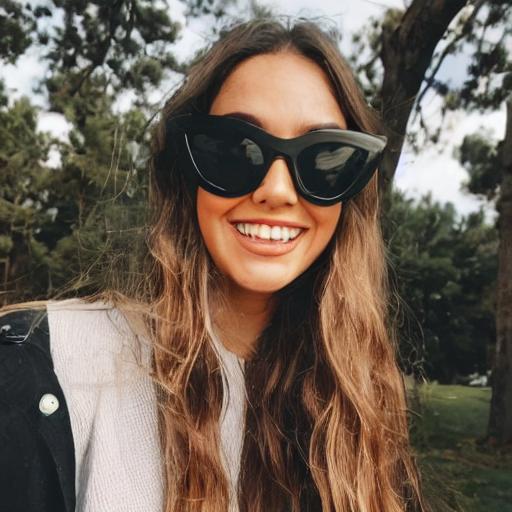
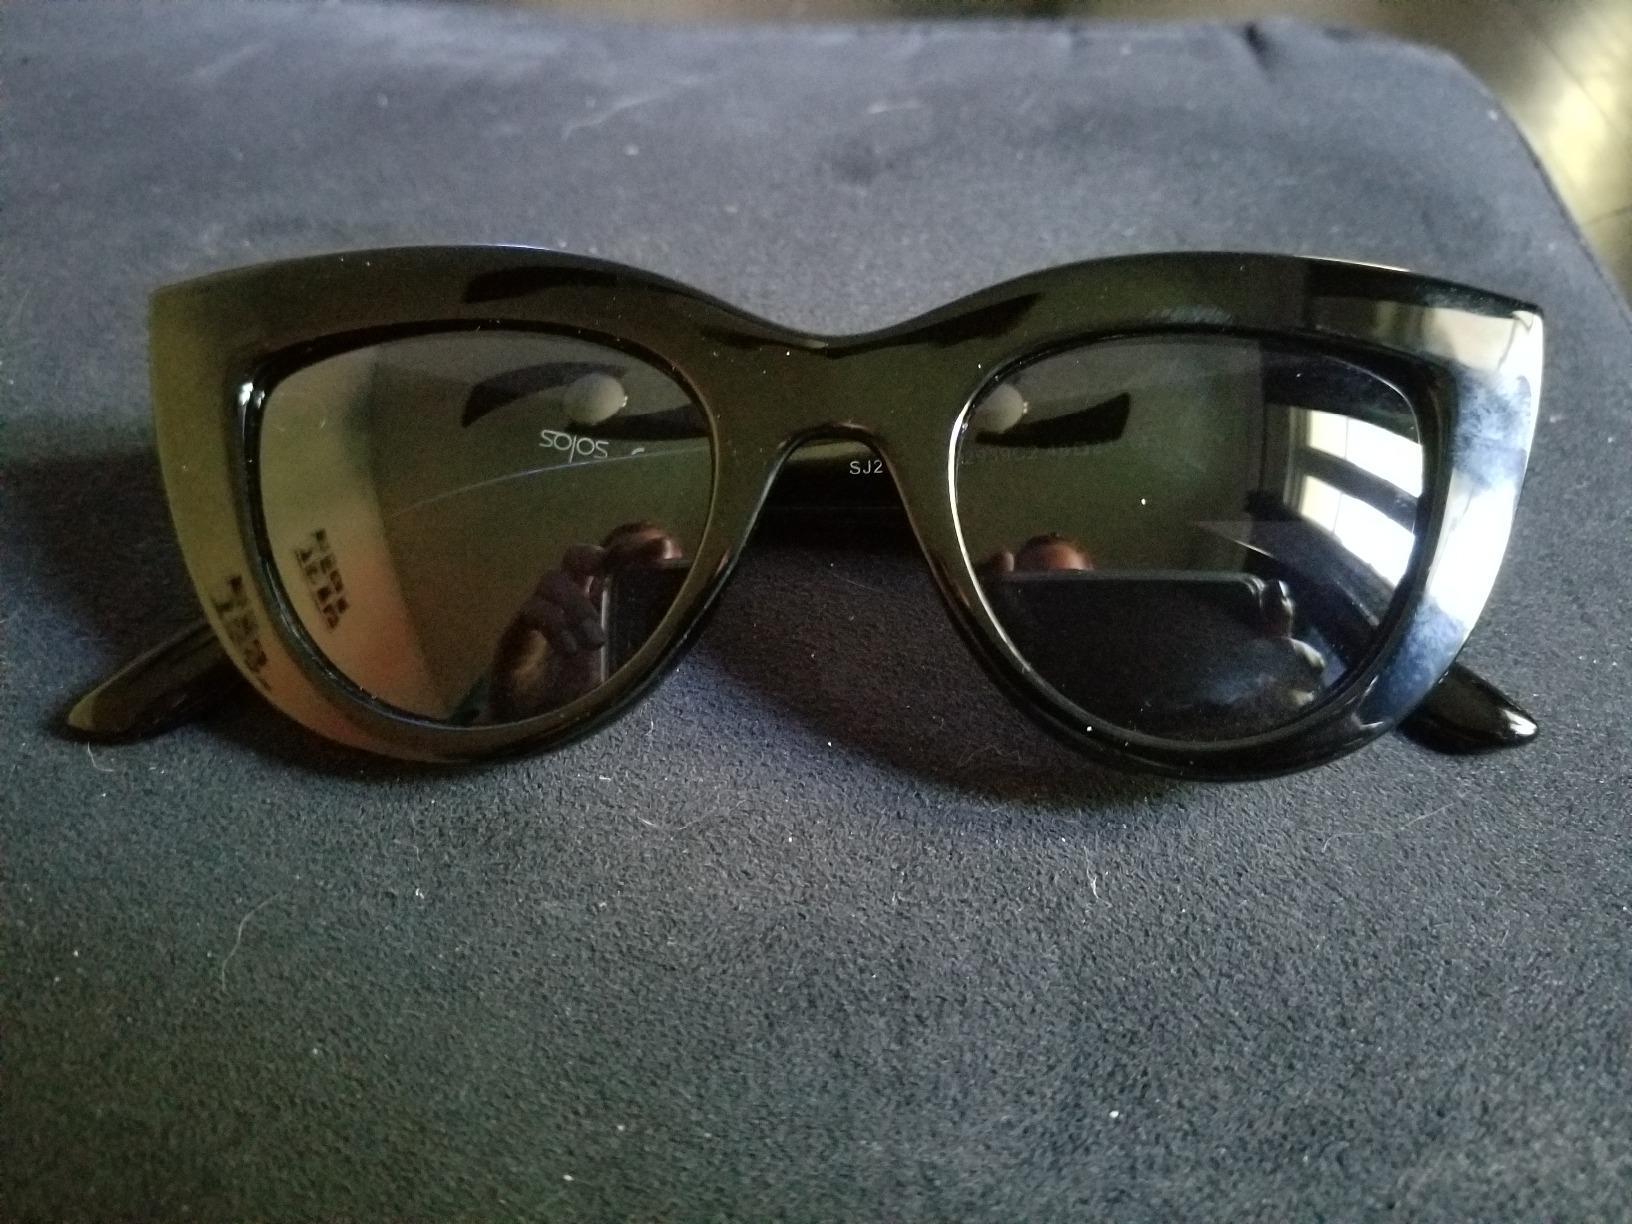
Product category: accessories_sunglasses
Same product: no